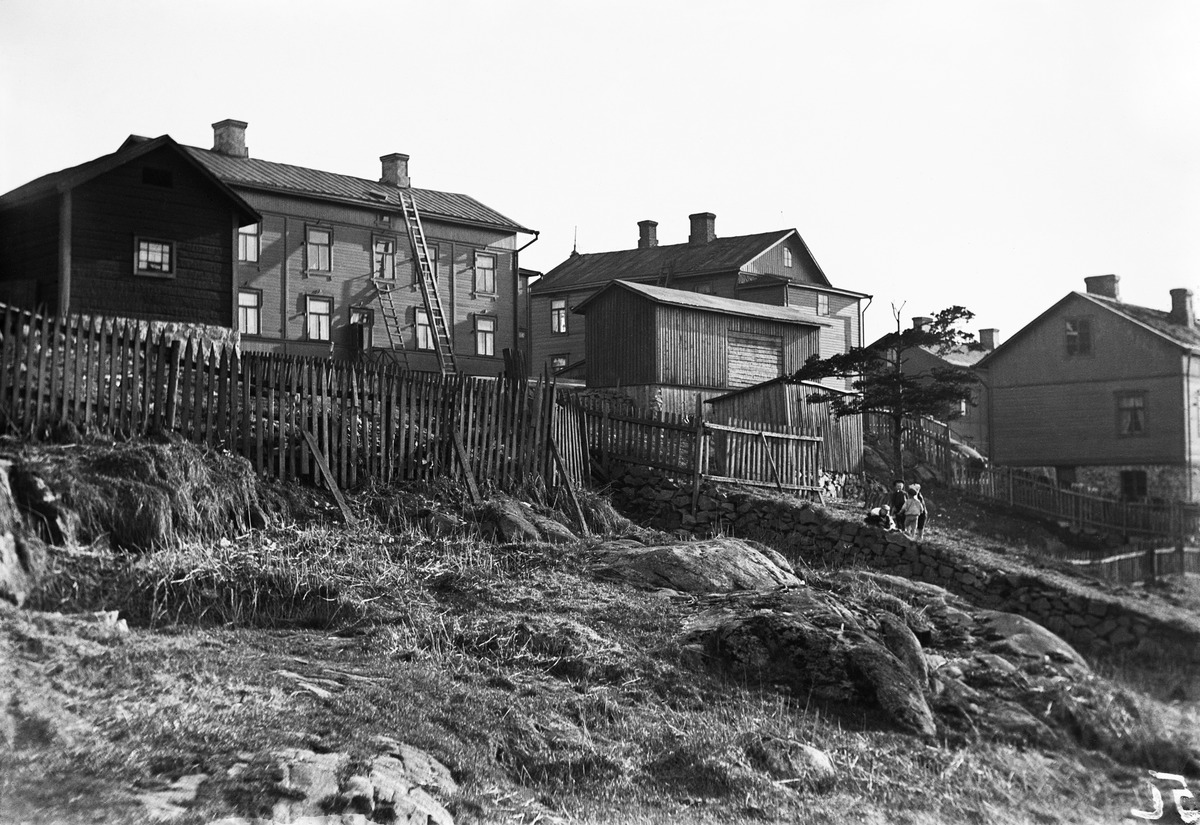
Kustaankatu 6
sisällön kuvaus: Kustaankatu 6. Vaasankadun kulma. mustavalkoinen
Ajankohta: kuvausaika 1910 -luku
Paikka: Suomi, Uusimaa, Helsinki, Harju Helsinki, Kustaankatu 6
Aiheet: rakennukset asuinrakennukset, piharakennukset, puurakennukset, lapset pojat, puut, puulajit mänty, pinnanmuodot kalliot, aidat